To Bed or Not to Bed

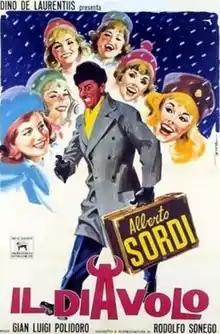

To Bed or Not to Bed (also known as "The Devil") is a 1963 black-and-white Italian film directed by Gian Luigi Polidoro. It tells the story of an Italian merchant and his experiences during a visit to Sweden.